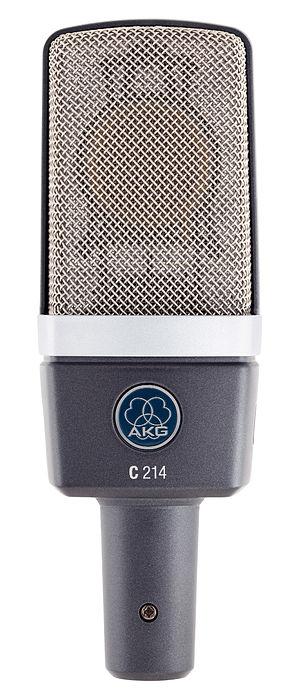
Un microphone à condensateur de marque AKG Acoustics.
AKG Acoustics est une marque autrichienne de matériel audio professionnel. Elle fait partie du groupe Harman International avec les marques BSS Audio, Crown International (en), dbx (en), Digitech, JBL, Lexicon, Soundcraft et Studer.